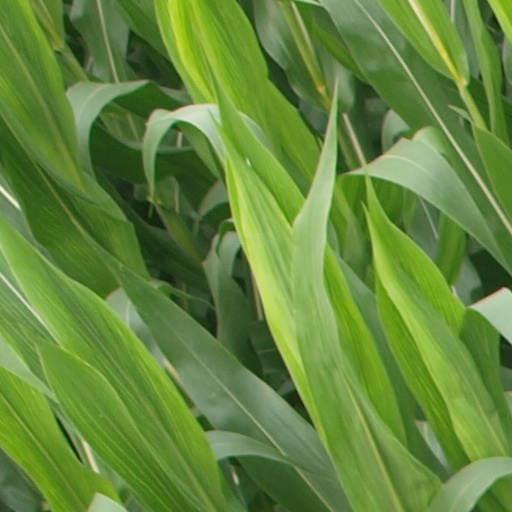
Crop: maize; corn